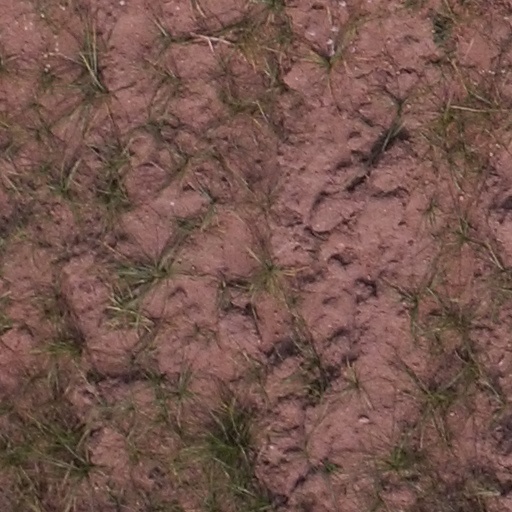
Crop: maize; corn